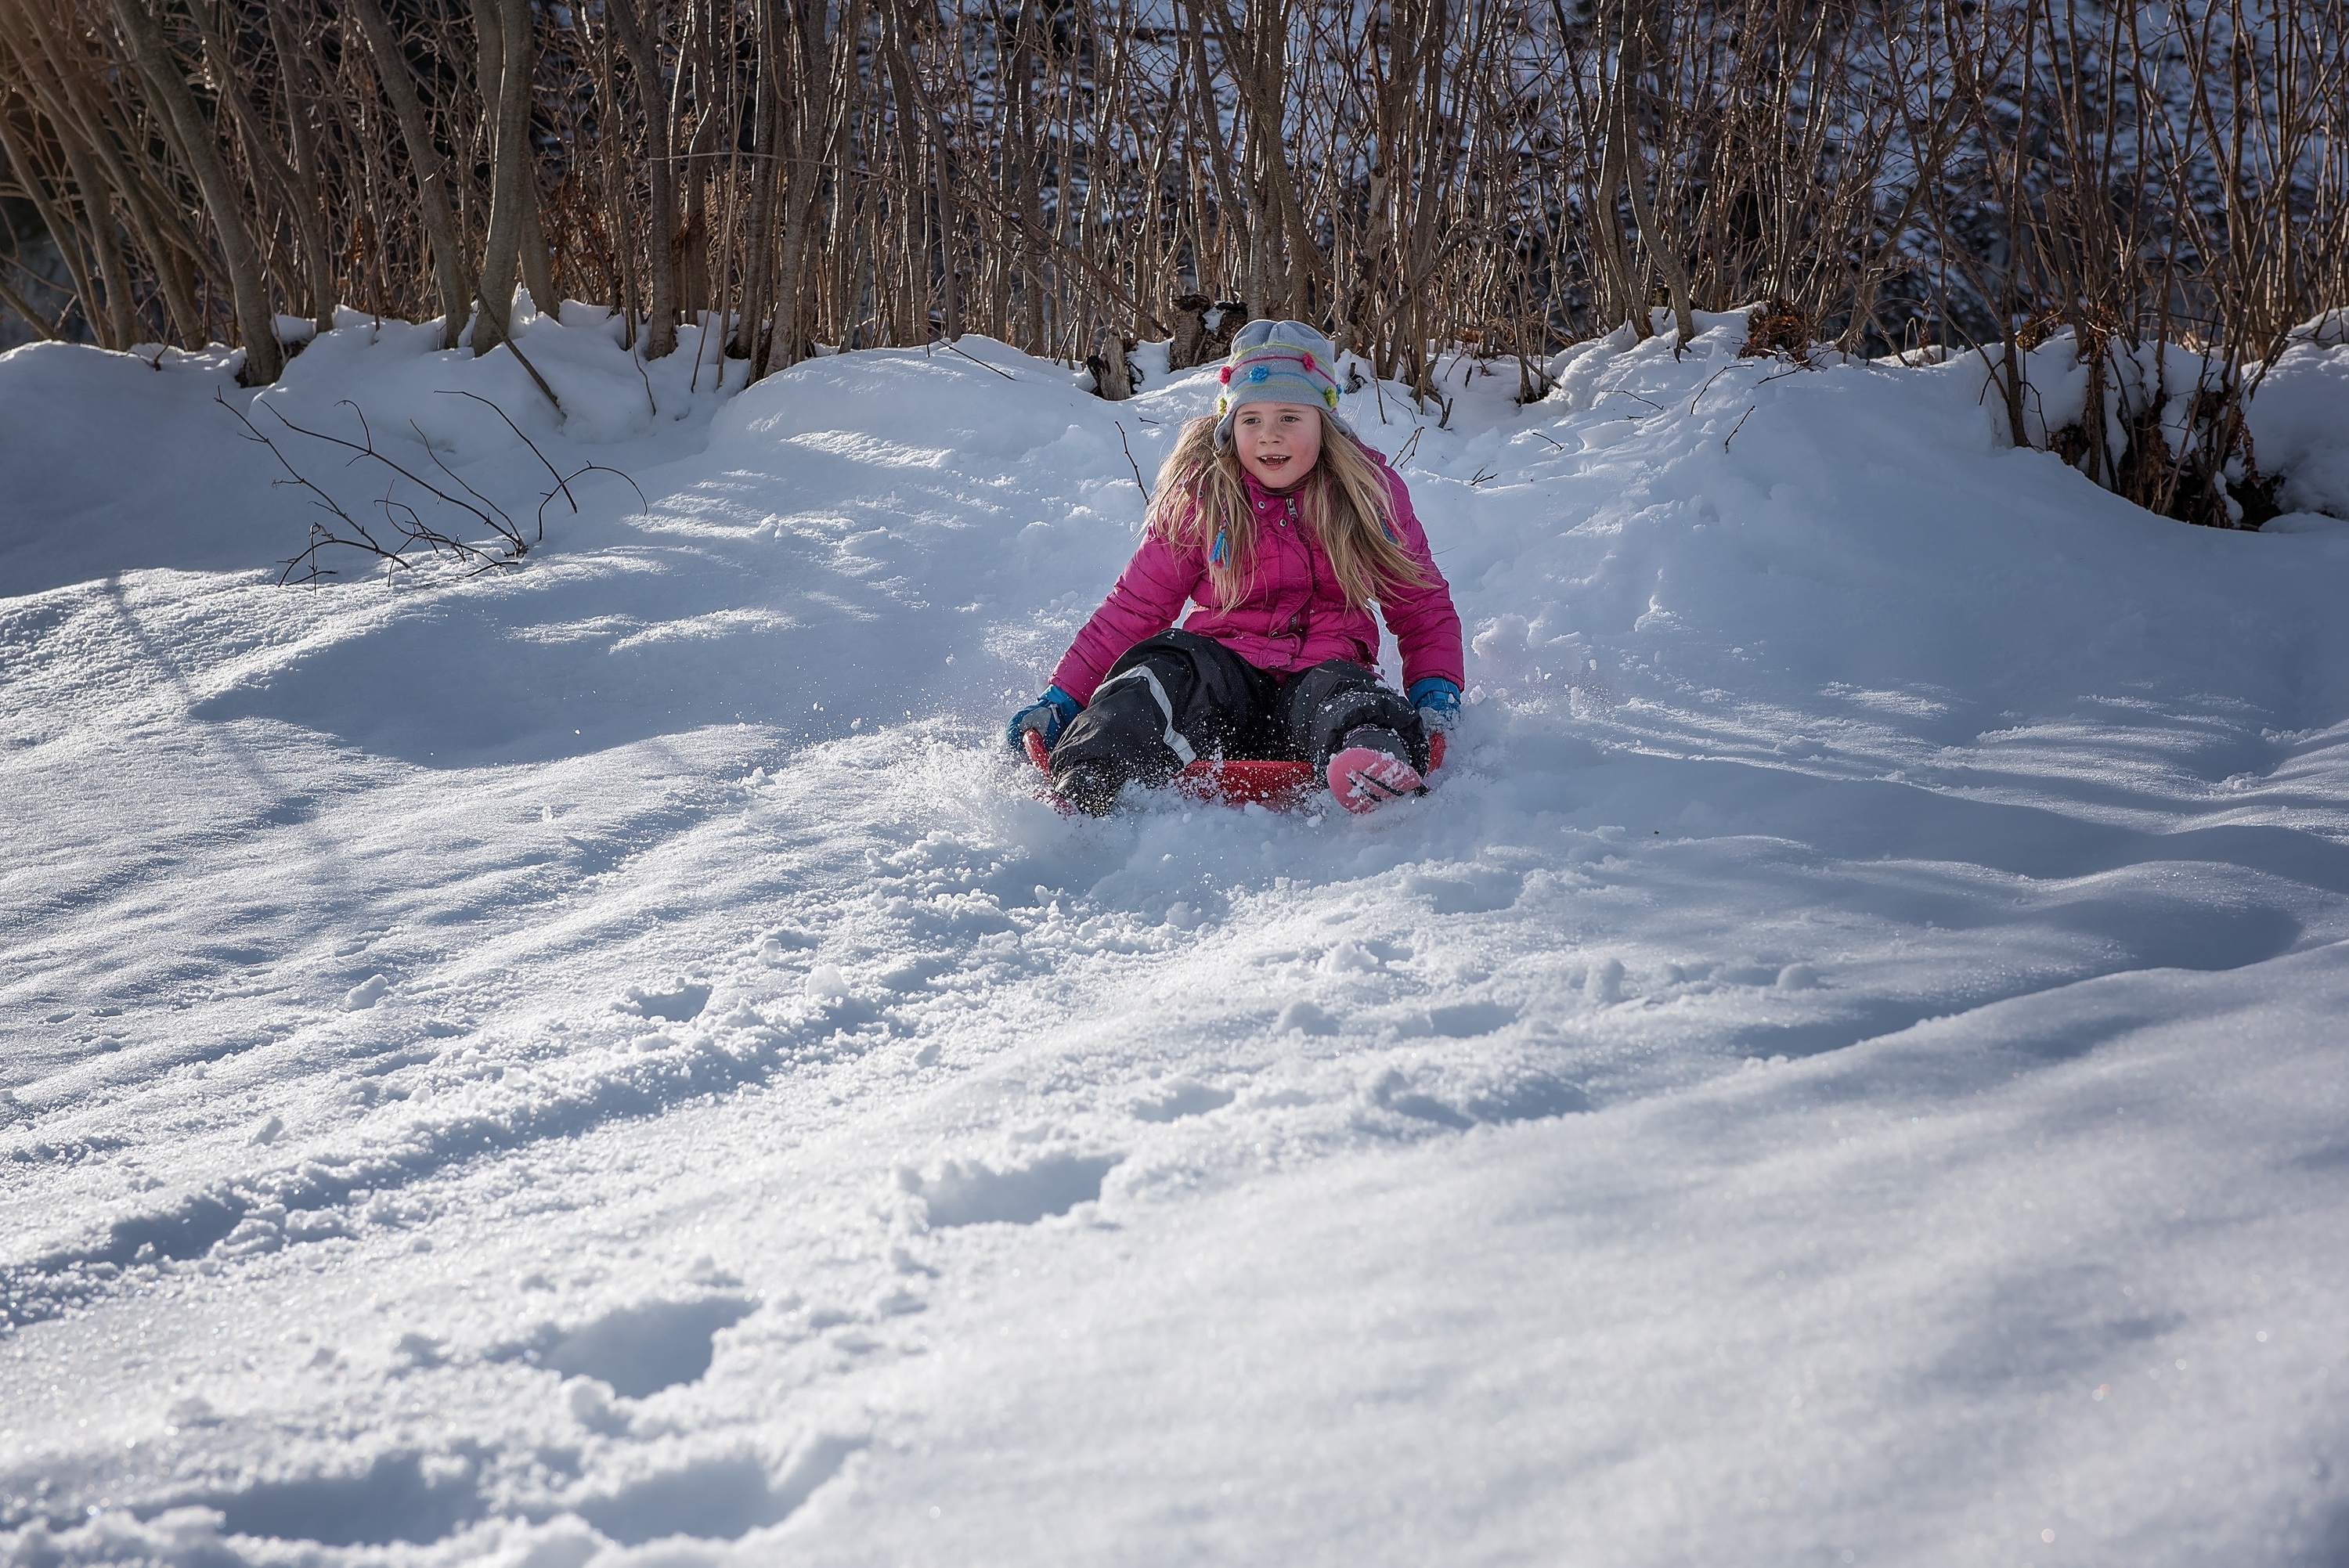
person, snow, winter, girl, vehicle, weather, child, human, snowshoe, season, winter sport, fun, sports, footwear, bob, sled, in motion, sledding, slip, ride on, winter fun, geological phenomenon